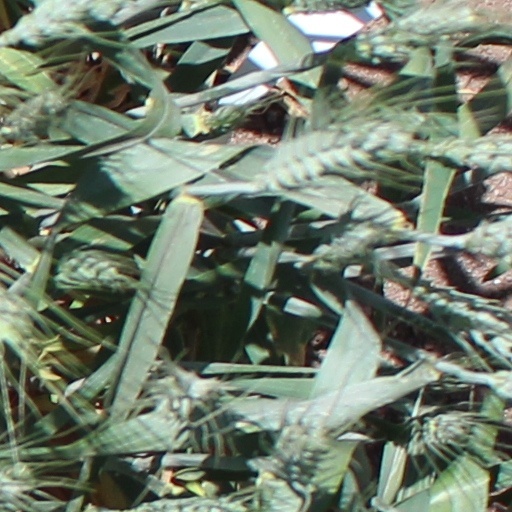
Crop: wheat